Lansdowne (Natchez, Mississippi)

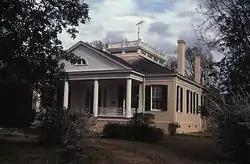
Lansdowne in 2006

Lansdowne is a historic estate that is listed on the National Register of Historic Places in Natchez, Adams County, Mississippi. The property began as a 727-acre, antebellum, hunting estate - like the estates of the landed gentry in England. After the Civil War Lansdowne became a cotton plantation. Cotton, corn, sheep and cattle were raised there until about 1960. The original owner's residence and 120 acres of the original estate are still owned and occupied by the descendants of the builder, who open it periodically for tours.